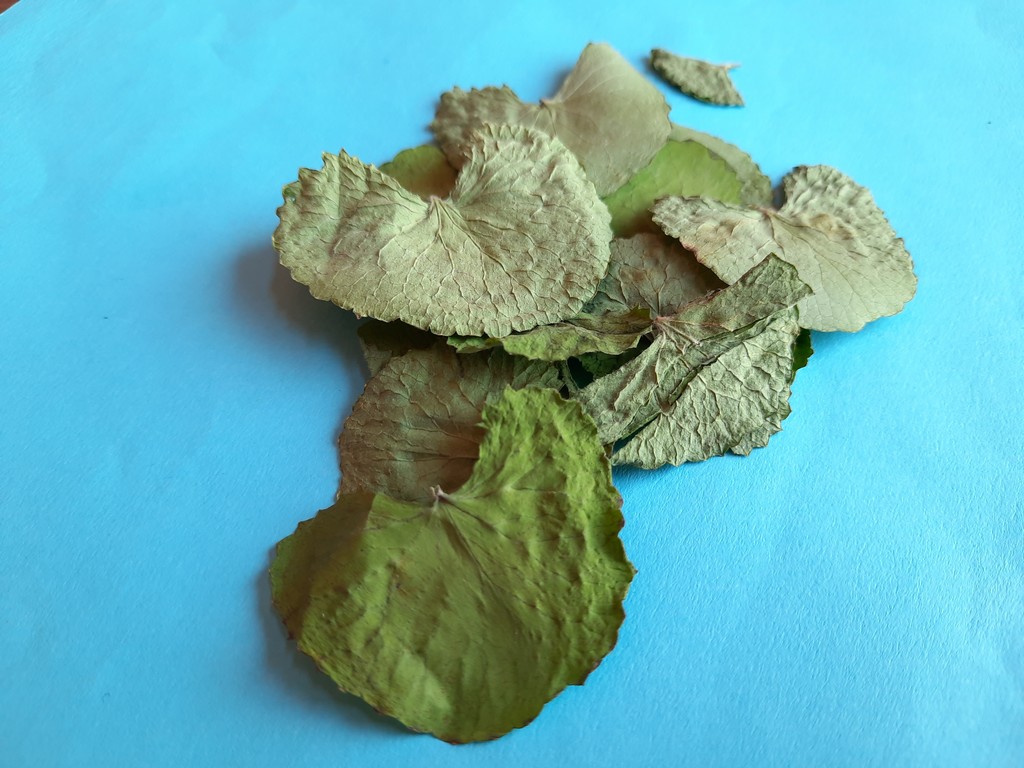
Label: Dried